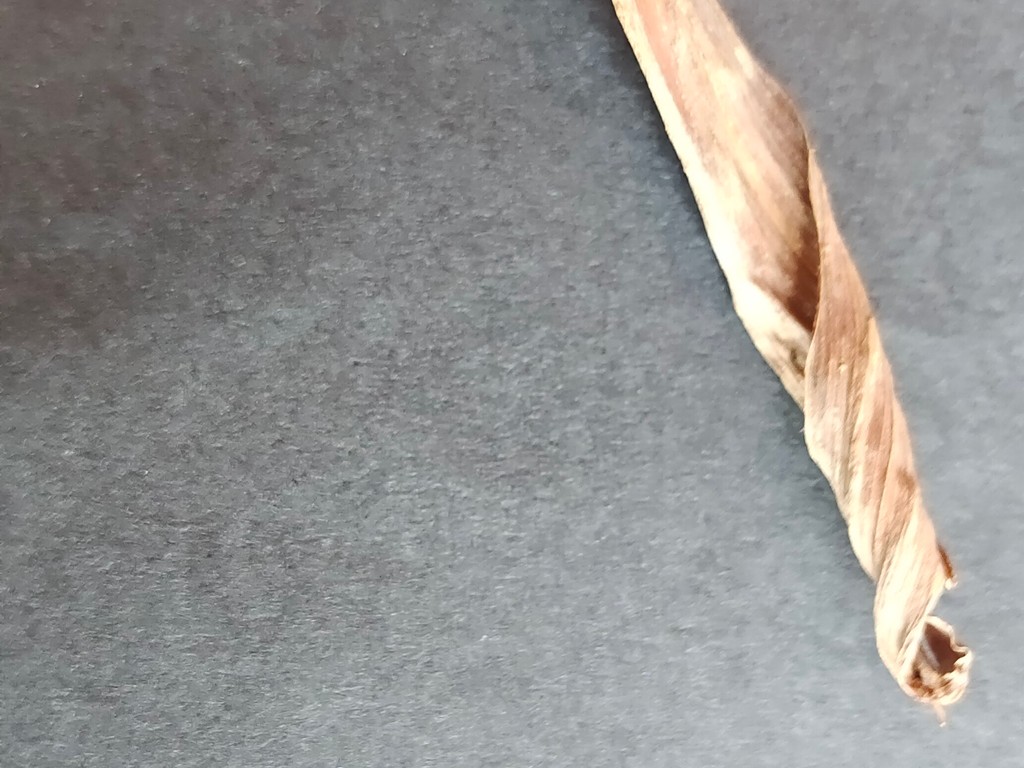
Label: Dried